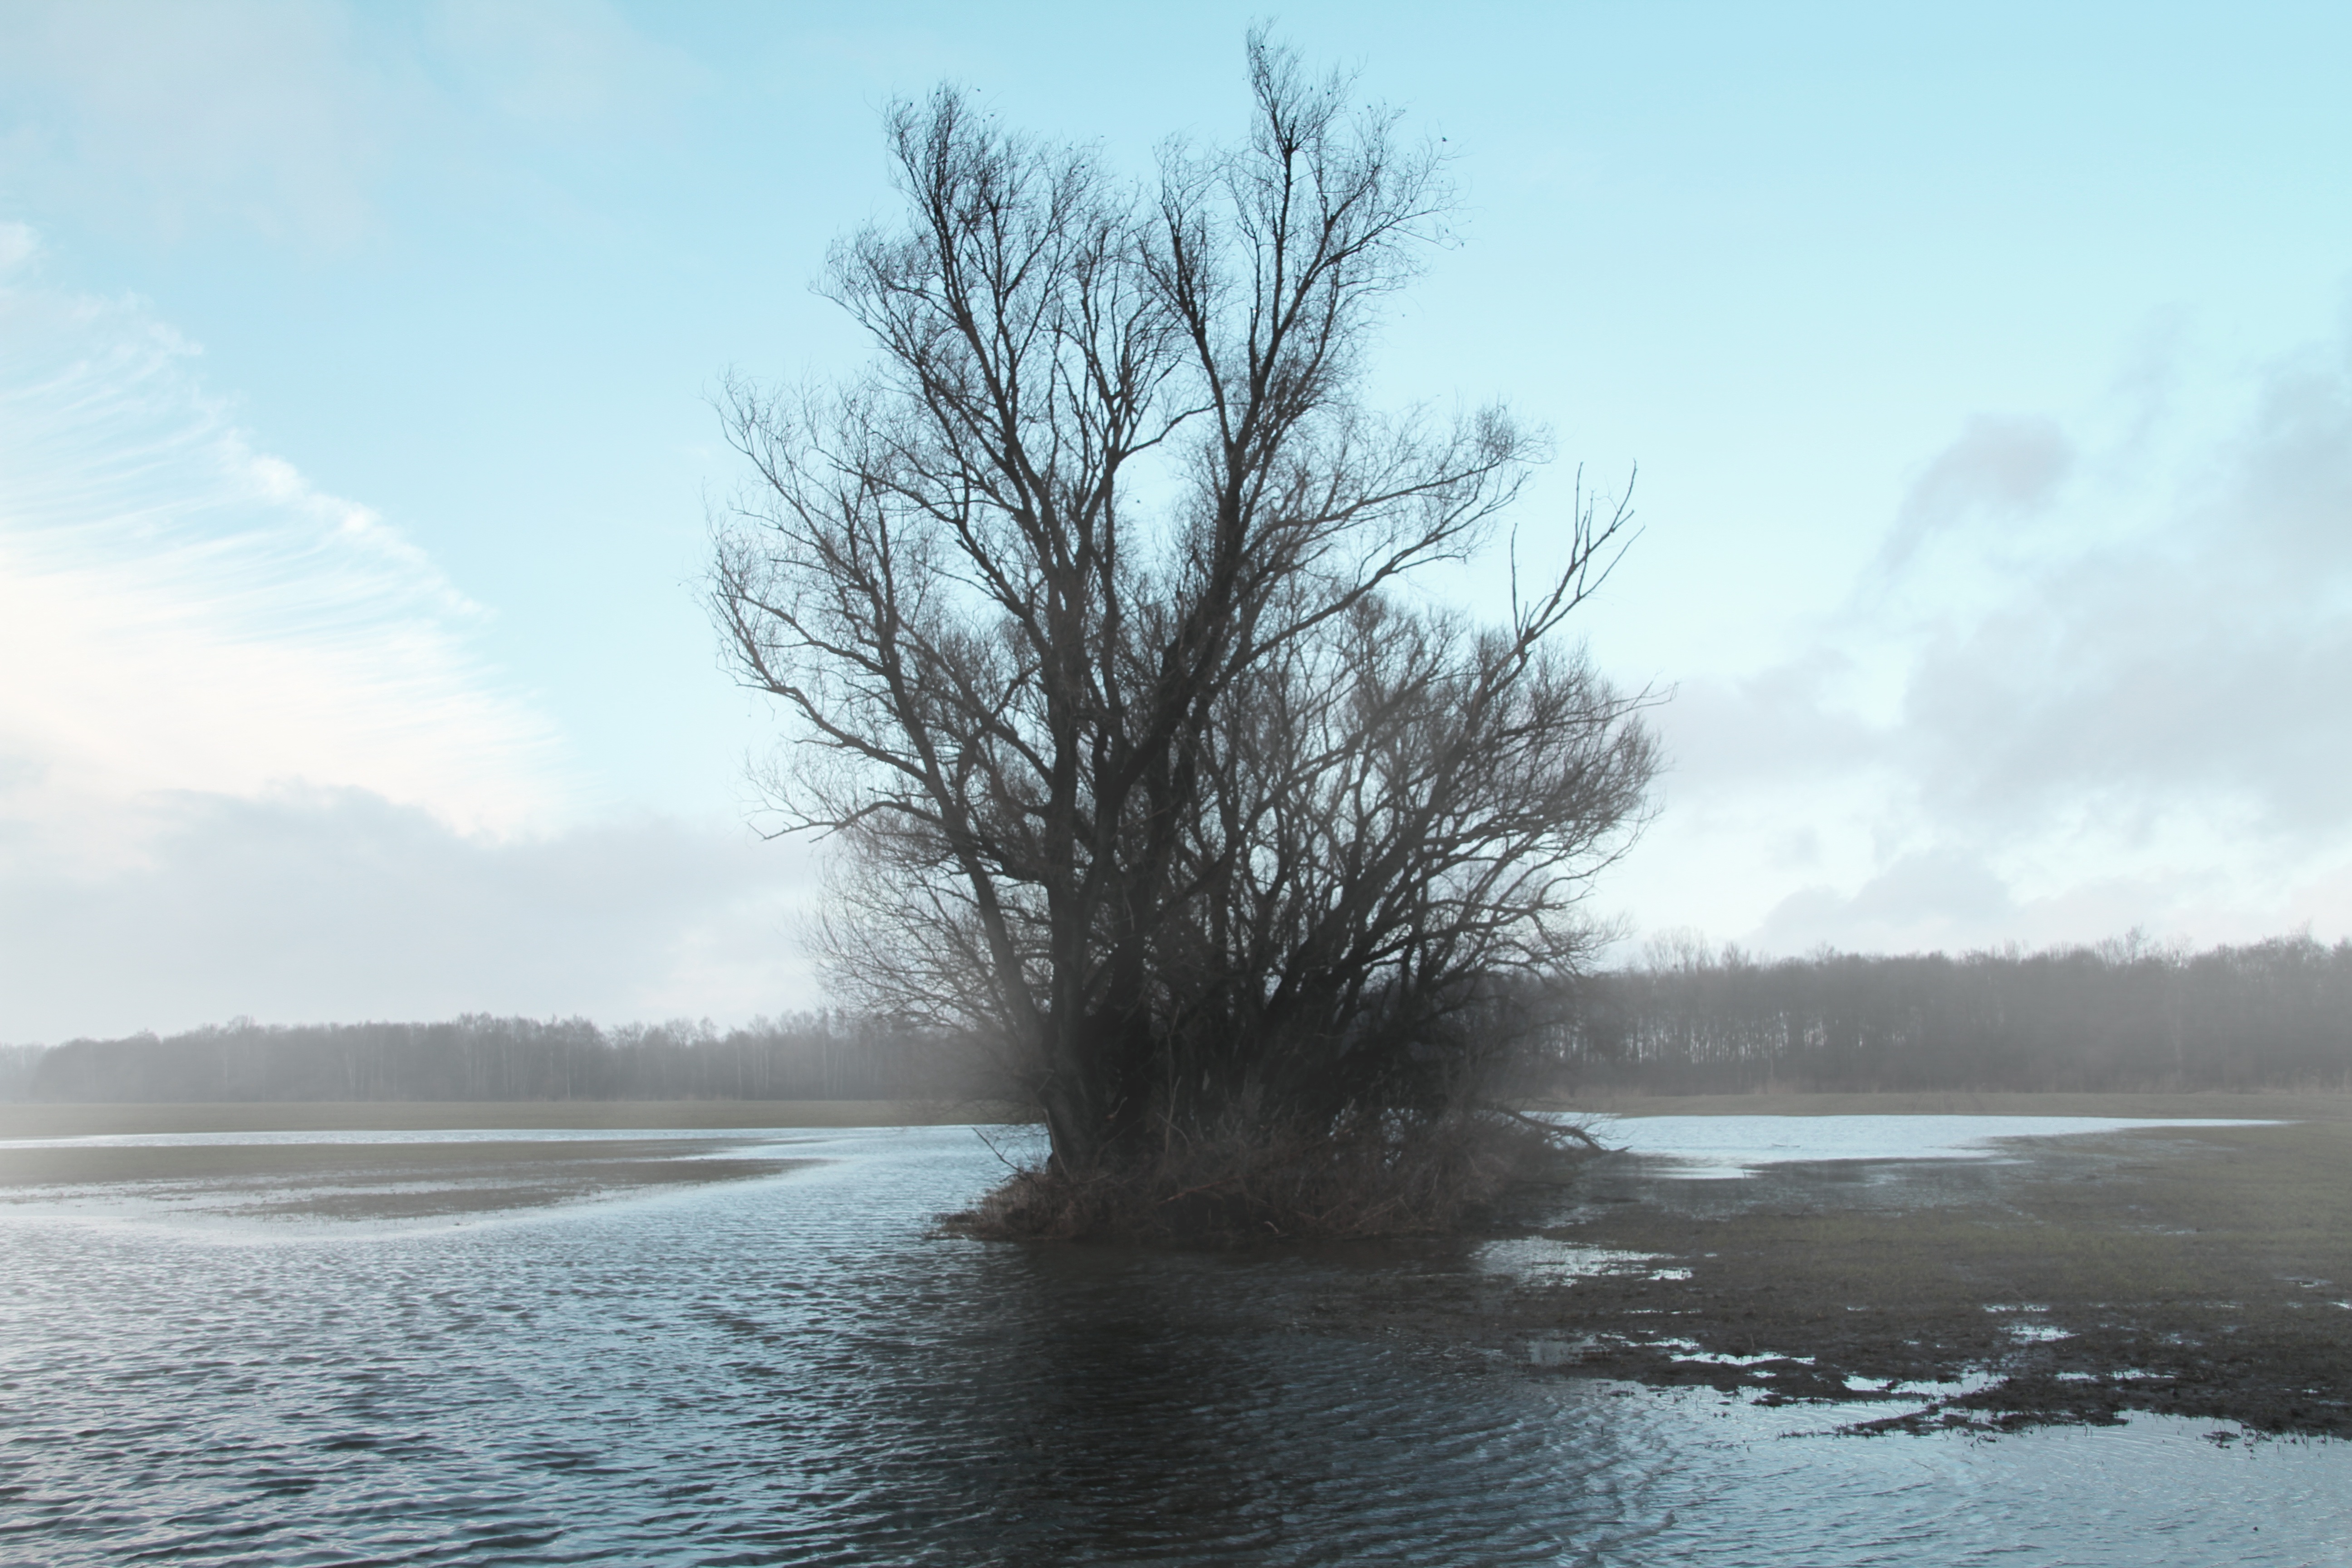
landscape, sea, tree, water, nature, marsh, snow, winter, sky, fog, mist, morning, shore, lake, frost, river, ice, reflection, weather, reservoir, lonely, body of water, wetland, loch, atmospheric phenomenon, woody plant